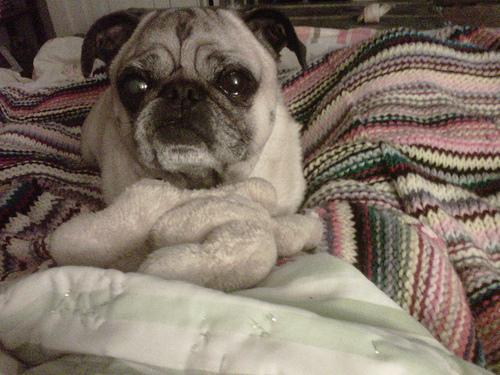
pug